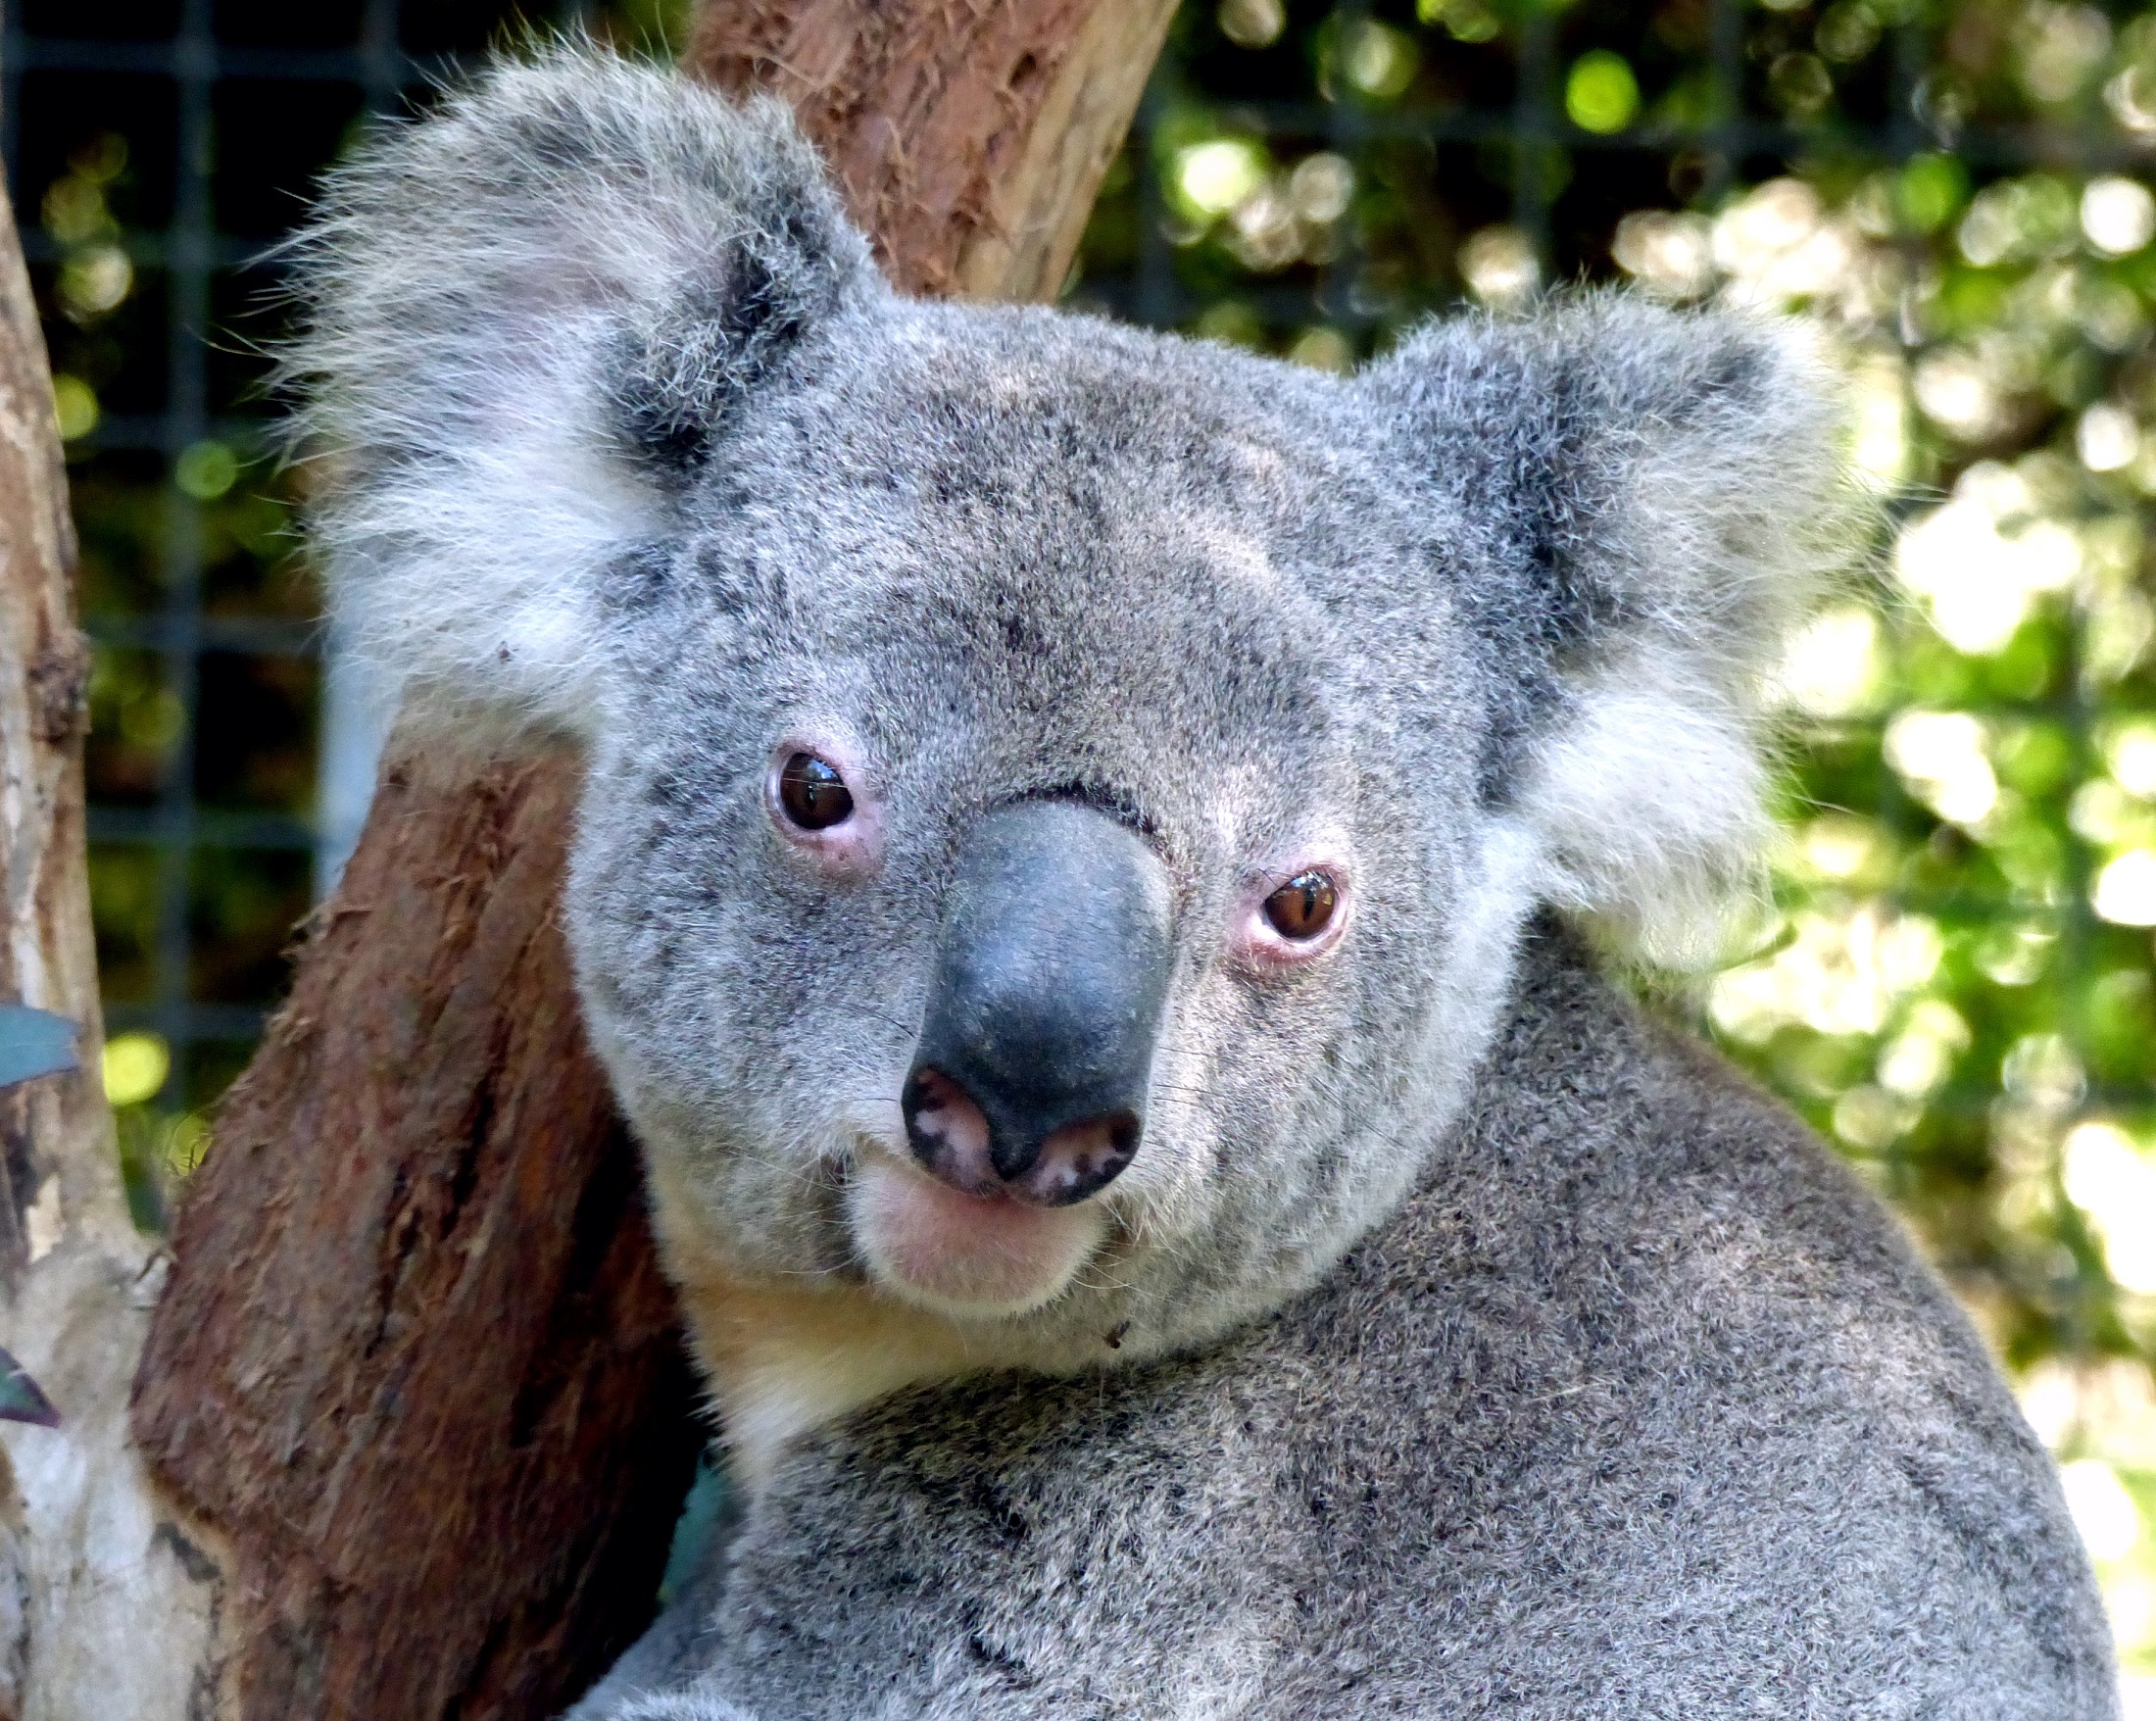
tree, animal, cute, looking, bear, wildlife, portrait, fluffy, mammal, gray, fauna, australia, furry, ears, vertebrate, large, adorable, koala, marsupial, herbivorous, unique, stout, blue eyes, arboreal